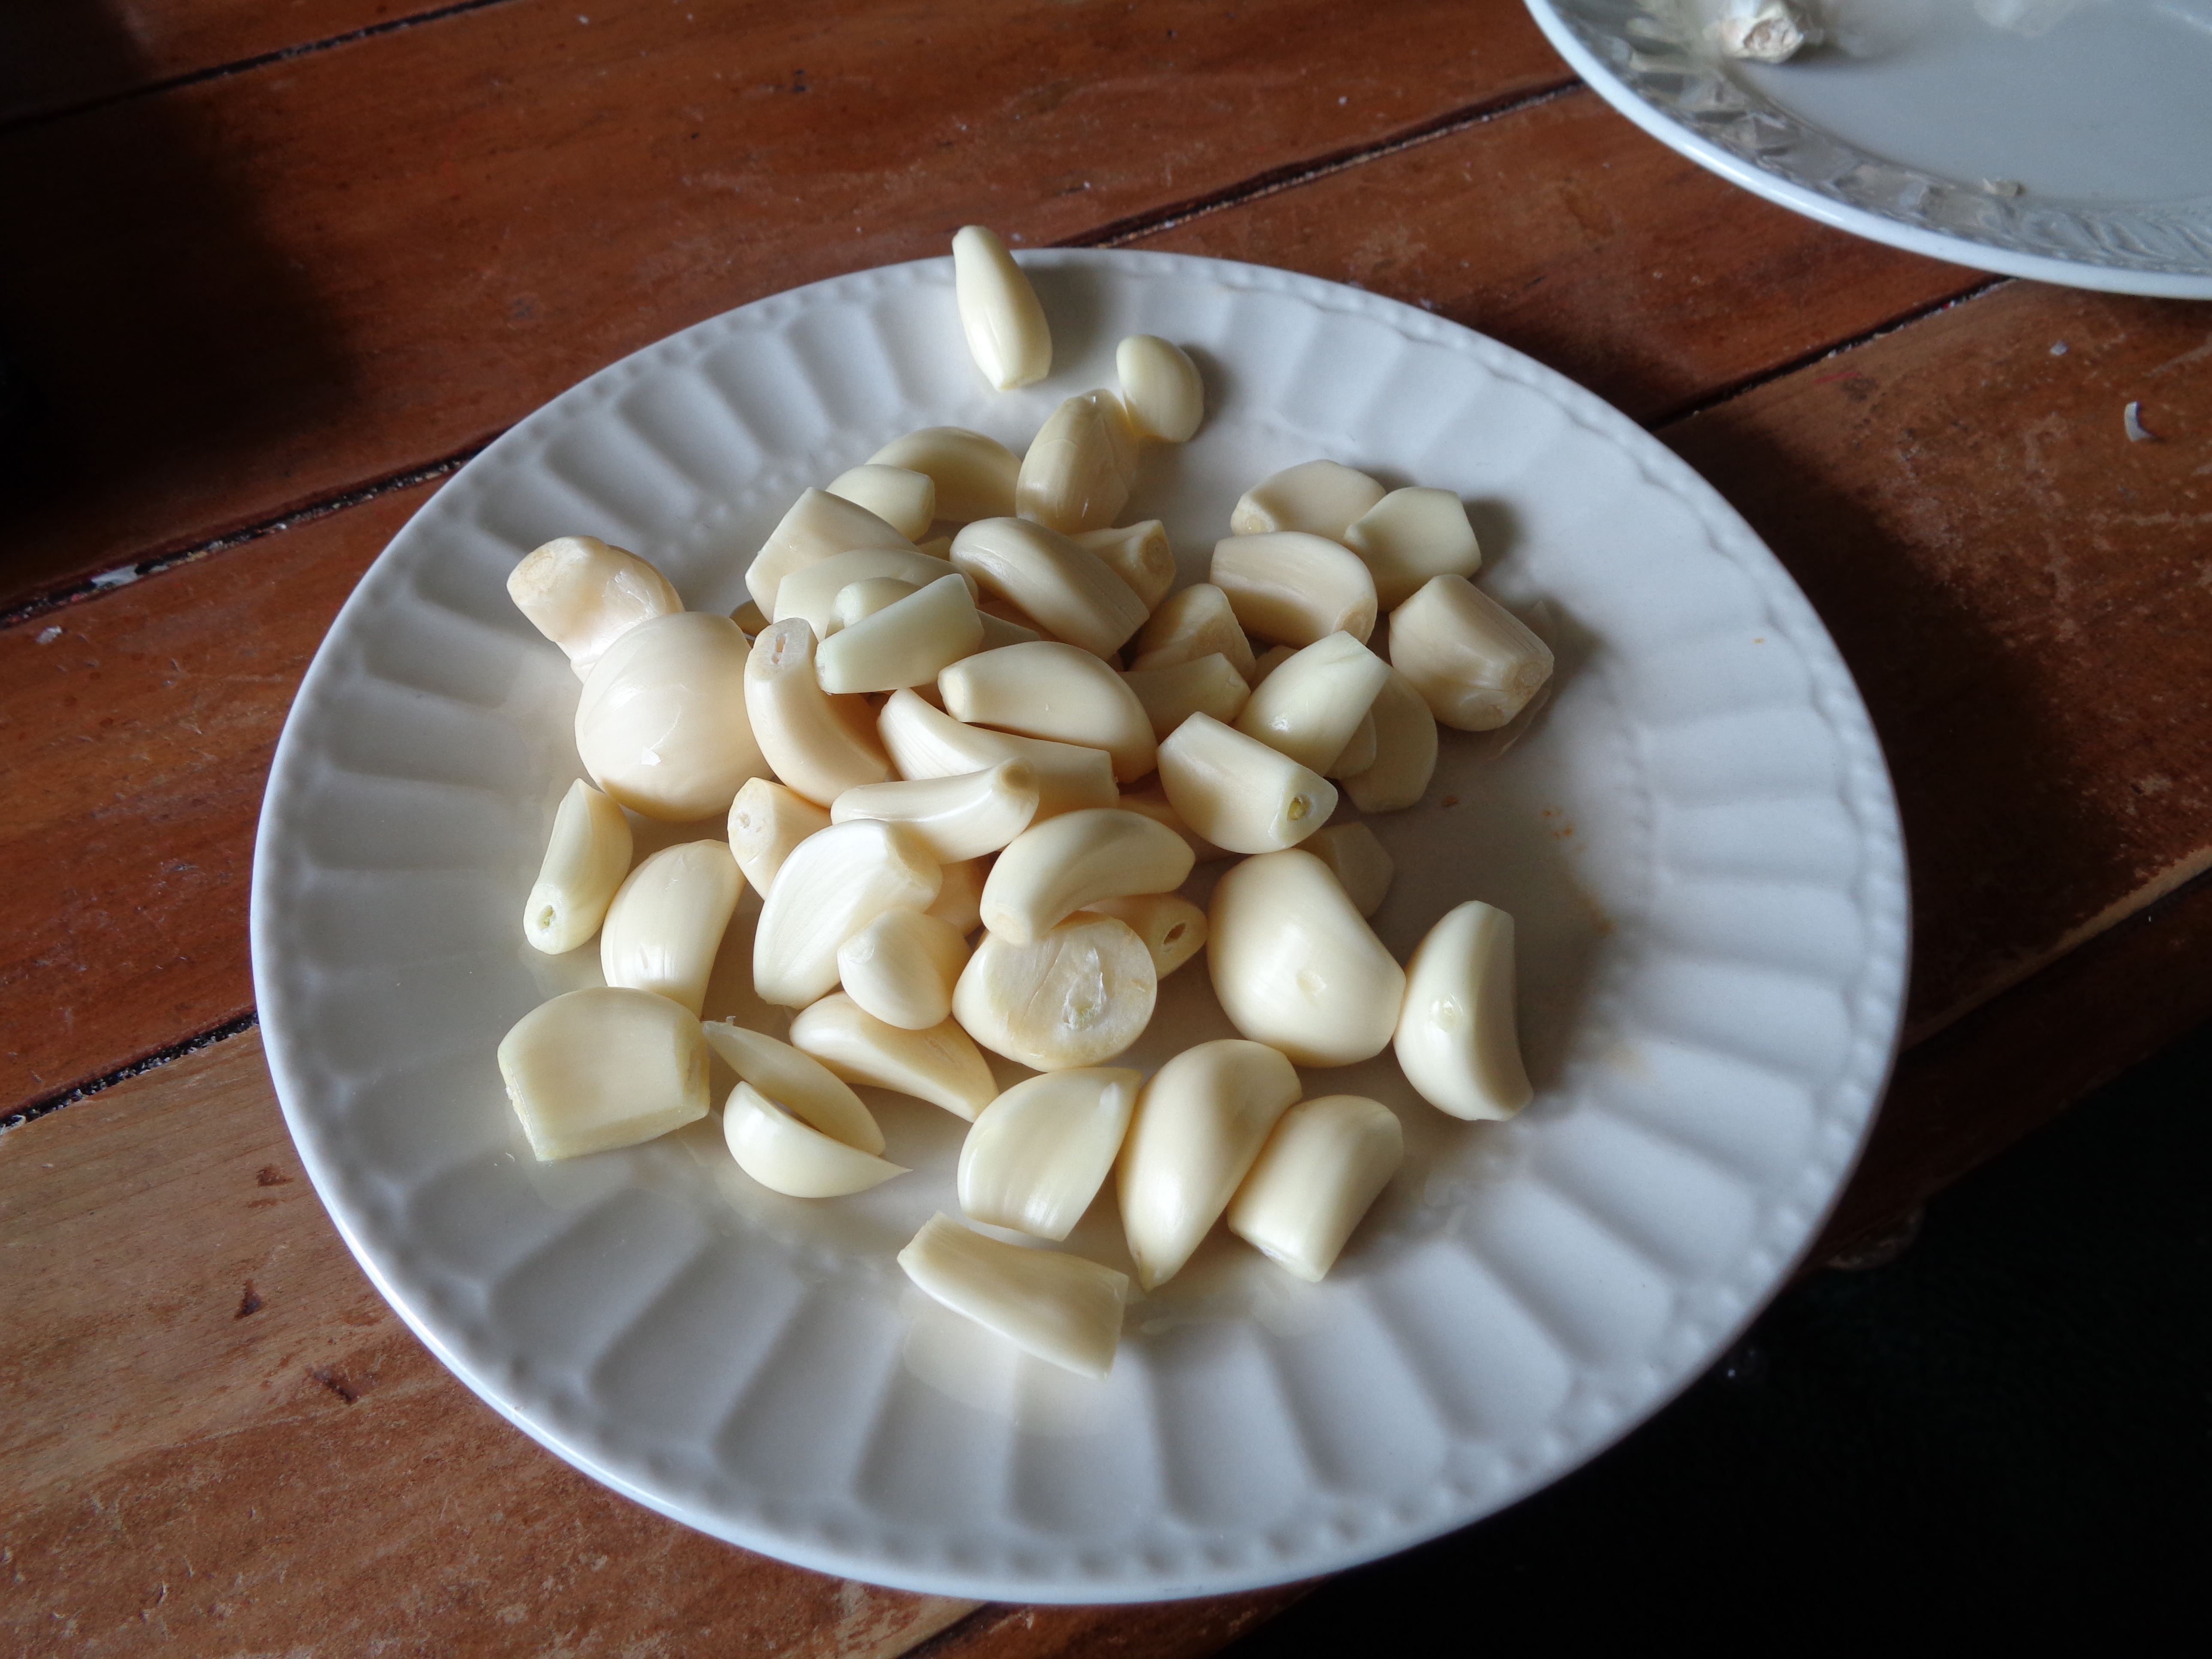
dish, food, garlic, produce, baking, dessert, eat, cuisine, savory, unctuous